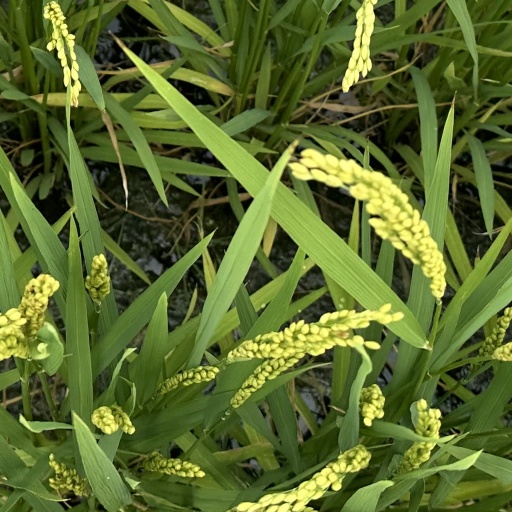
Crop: rice